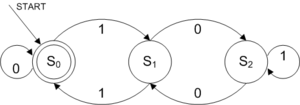
Un automate fini, finite-state automaton ou finite-state machine, est une machine abstraite qui est un outil fondamental en mathématiques discrètes et en informatique. On les retrouve dans la modélisation de processus, le contrôle, les protocoles de communication, la vérification de programmes, la théorie de la calculabilité, dans l'étude des langages formels et en compilation. Ils sont utilisés dans la recherche des motifs dans un texte.